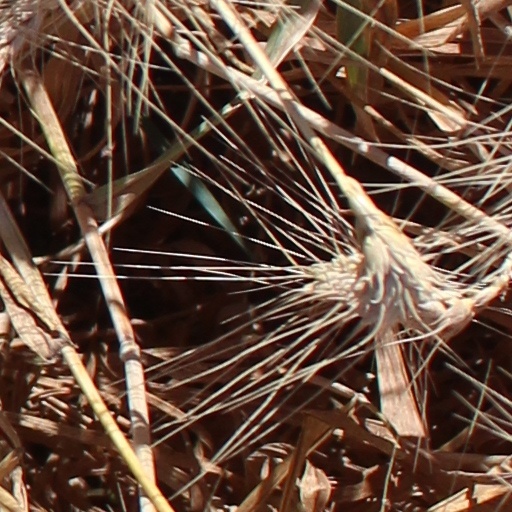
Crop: wheat